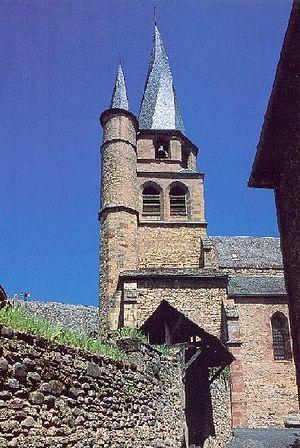
Église de Saint-Côme d'Olt (Aveyron, Fr) sur le Chemin de St. Jacques (""Via Podensis"")"
L'église Saint-Côme-et-Saint-Damien, ou église Saint-Côme, est une église située à Saint-Côme-d'Olt, en France.
Saint-Côme-d'Olt est une commune française, située dans le département de l'Aveyron, en région Occitanie.